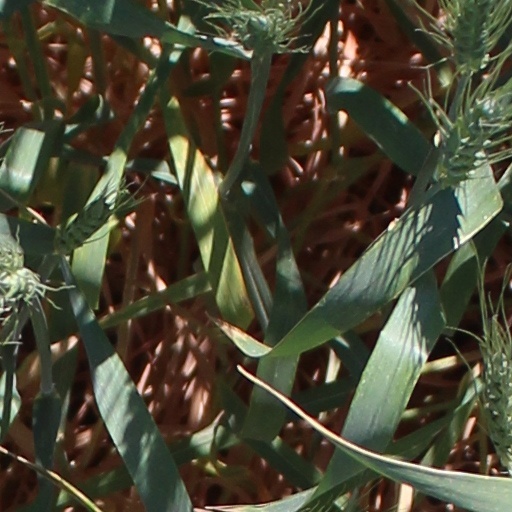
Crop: wheat